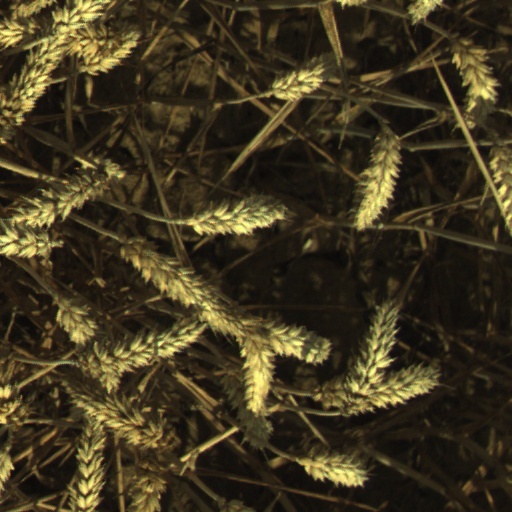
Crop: wheat